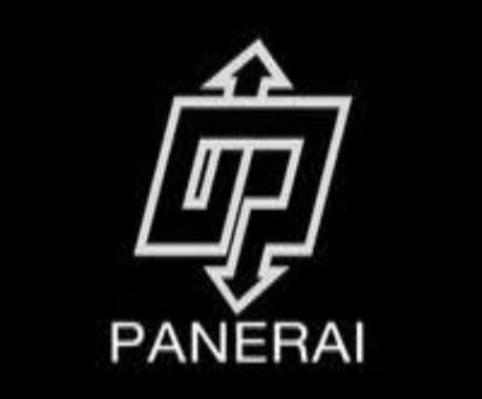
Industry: Clothes